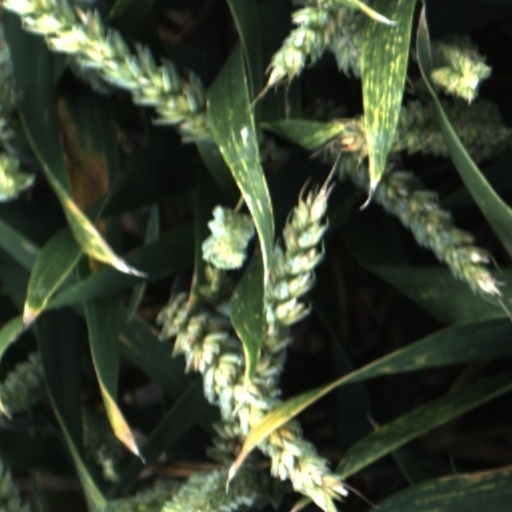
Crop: wheat